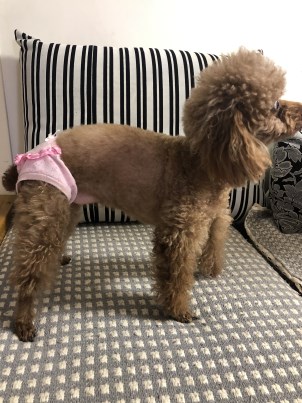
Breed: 7449-n000128-teddy